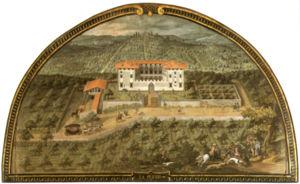
La Villa Medicea di Lappeggi est une villa médicéenne qui se situe entre les localités d'Antella et Grassina, frazioni de Bagno a Ripoli, au proche sud-est de Florence.